Listeria Hfq binding LhrA

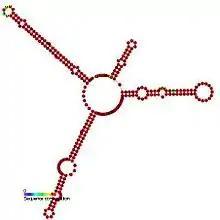
Predicted secondary structure and sequence conservation of LhrA

Listeria Hfq binding LhrA is a ncRNA that was identified by screening for RNA molecules which co-immunoprecipitated with the RNA chaperone Hfq. This RNA is transcribed from a region overlapping with a predicted protein of unknown function (Lmo2257) and is located between a putative intracellular protease and a putative protein of the ribulose-phosphate 3 epimerase family. It is highly expressed in the stationary growth phase but the function is unknown. It is proposed to be a regulatory RNA which controls gene expression at the post transcriptional level by binding the target mRNA in an Hfq dependent fashion. This RNA molecule appears to be conserved amongst Listeria species but has not been identified in other bacterial species.